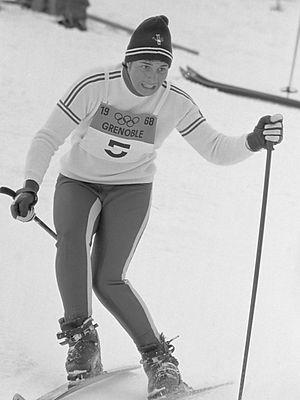
Marielle Goitschel, née le 28 septembre 1945 à Sainte-Maxime, Var, est une skieuse alpine française, originaire de Val-d'Isère.
Les Jeux olympiques d'hiver de 1968, officiellement connus comme les Xᵉˢ Jeux olympiques d'hiver, ont lieu à Grenoble — et d'autres sites du département français de l’Isère — du 6 au 18 février 1968. La ville candidate, Grenoble, obtient les Jeux dès sa première tentative, en s'imposant face à Calgary, Lahti, Sapporo, Oslo et Lake Placid. Elle est la deuxième ville française à accueillir les Jeux olympiques d'hiver après Chamonix en 1924. L’ensemble des sites de compétition se situent dans le département de l'Isère, à Grenoble pour les épreuves de patinage artistique, de hockey sur glace et de patinage de vitesse, ainsi que dans les stations de sports d'hiver qui entourent la ville pour les autres épreuves.